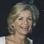
Age: 78